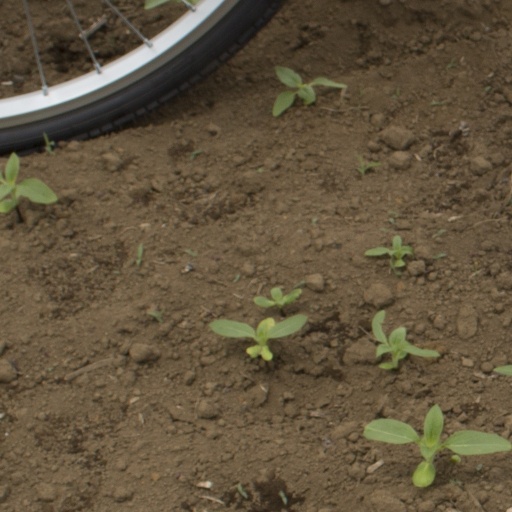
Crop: Jerusalem artichoke